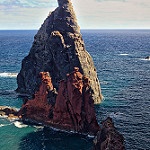
Label: sea